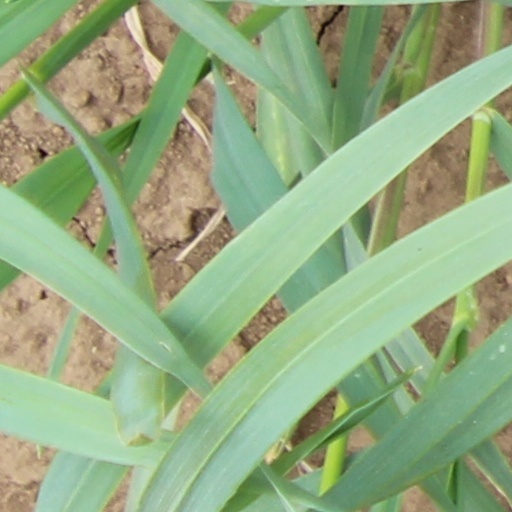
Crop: wheat